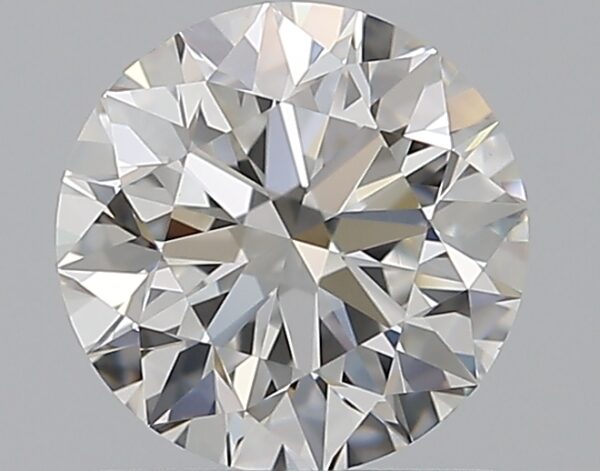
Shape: round
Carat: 0.9
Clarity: VS1
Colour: F
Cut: EX
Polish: EX
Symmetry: EX
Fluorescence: N
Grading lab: GIA
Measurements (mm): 6.14 x 6.17 x 3.85